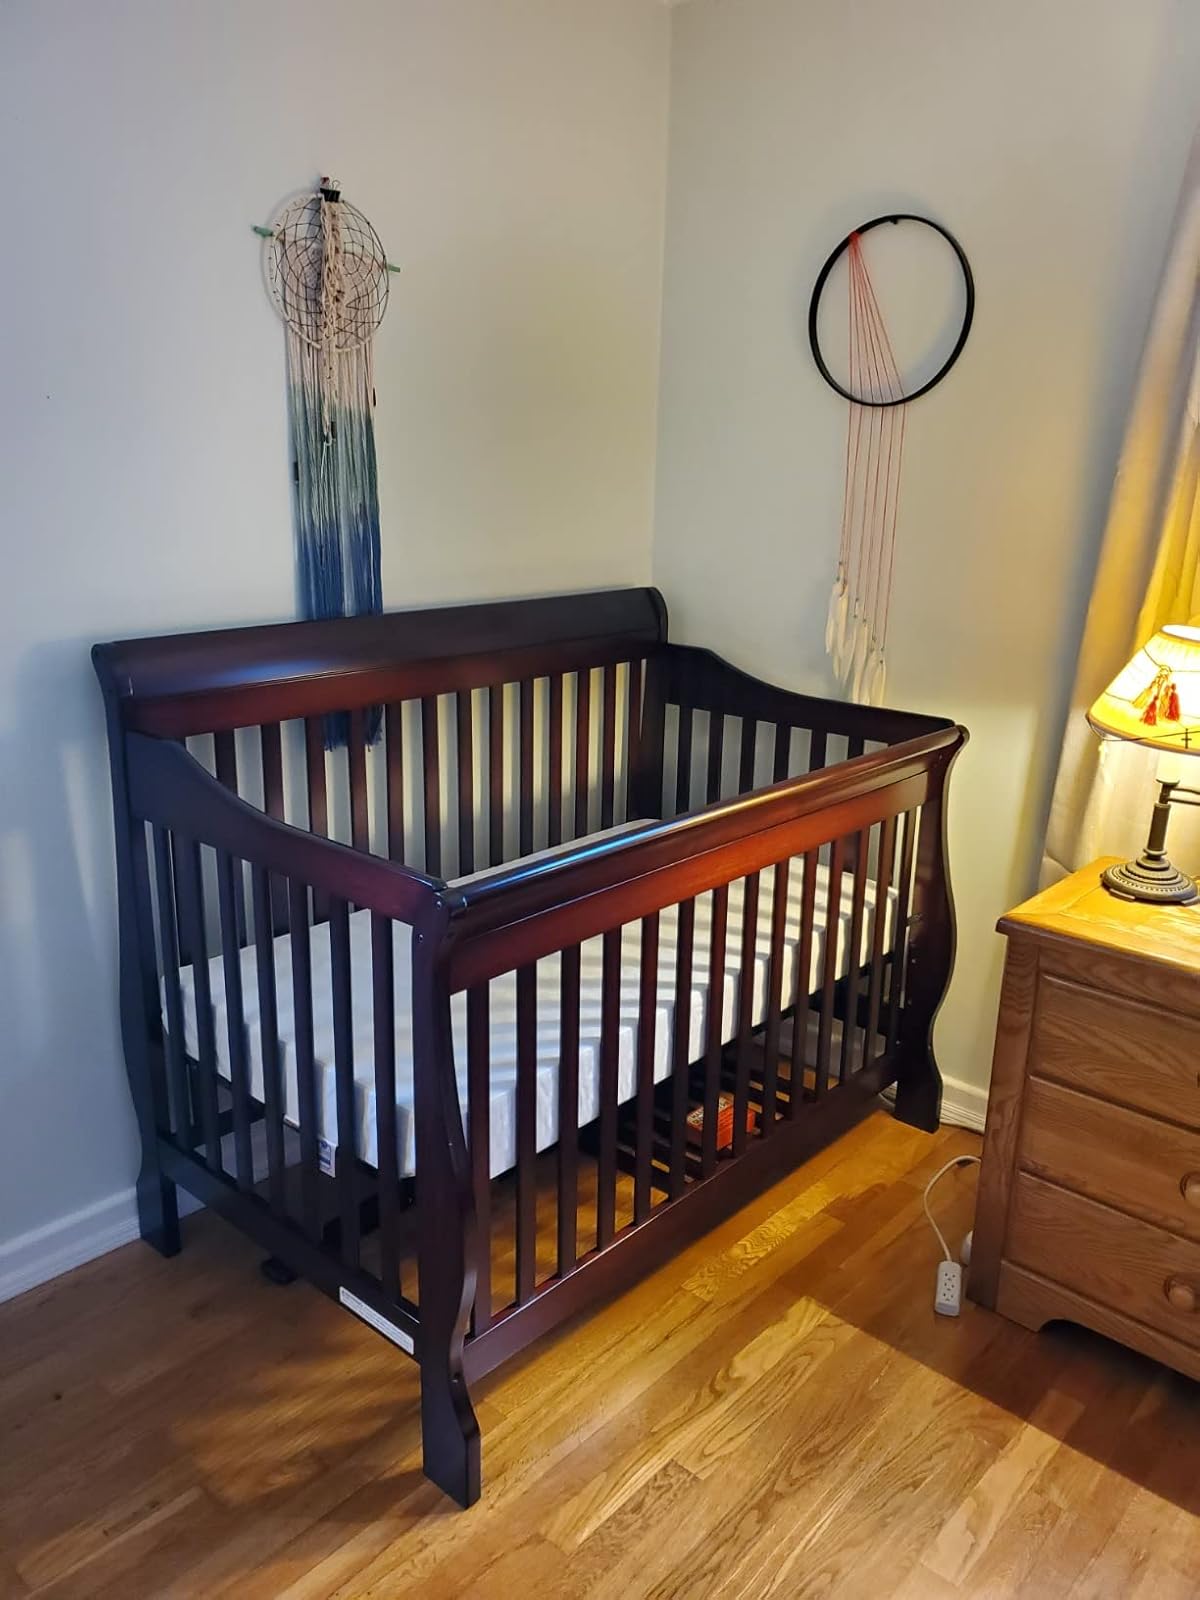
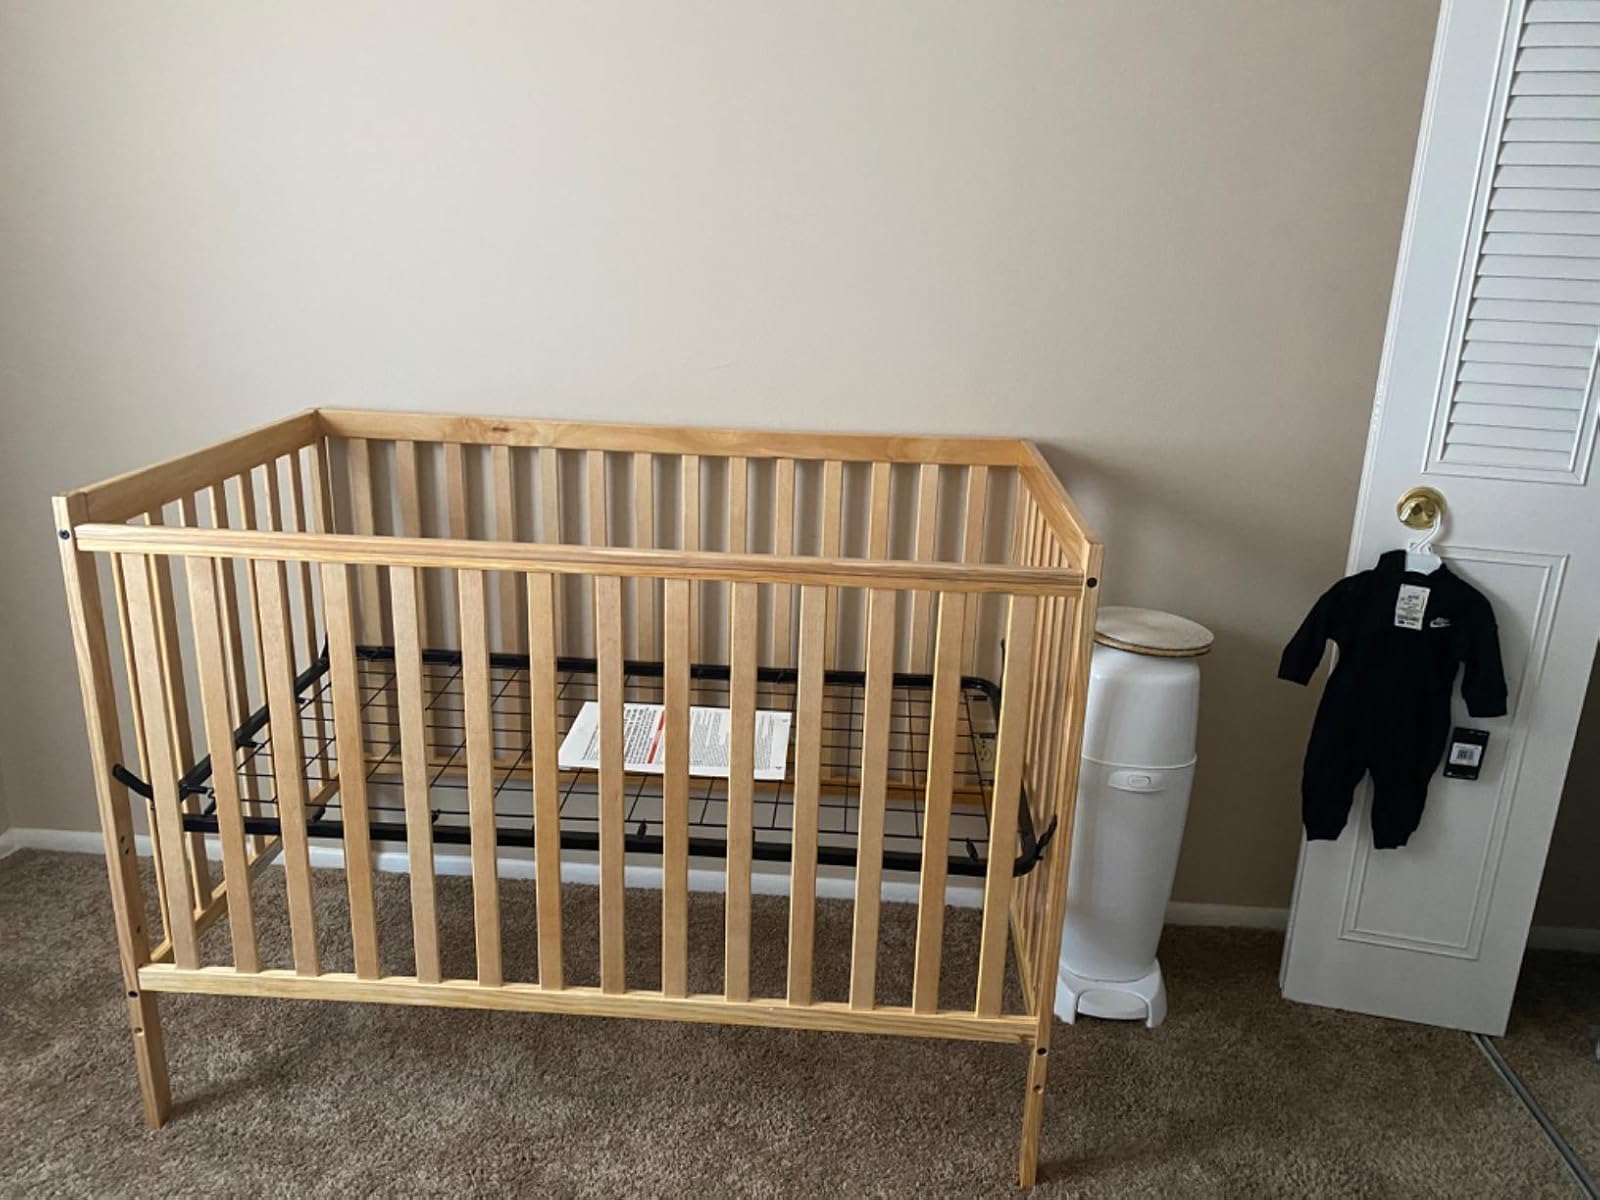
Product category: products_crib
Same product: no